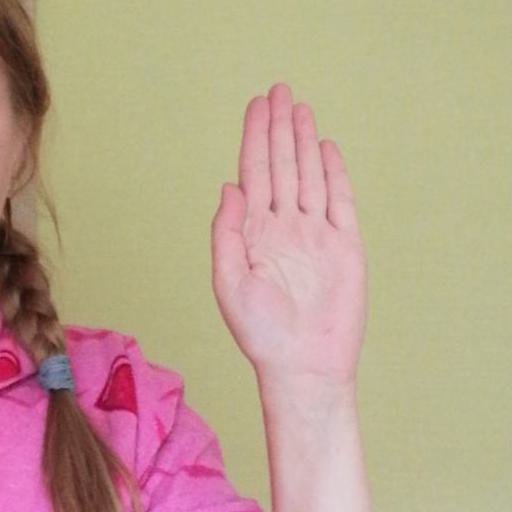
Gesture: stop